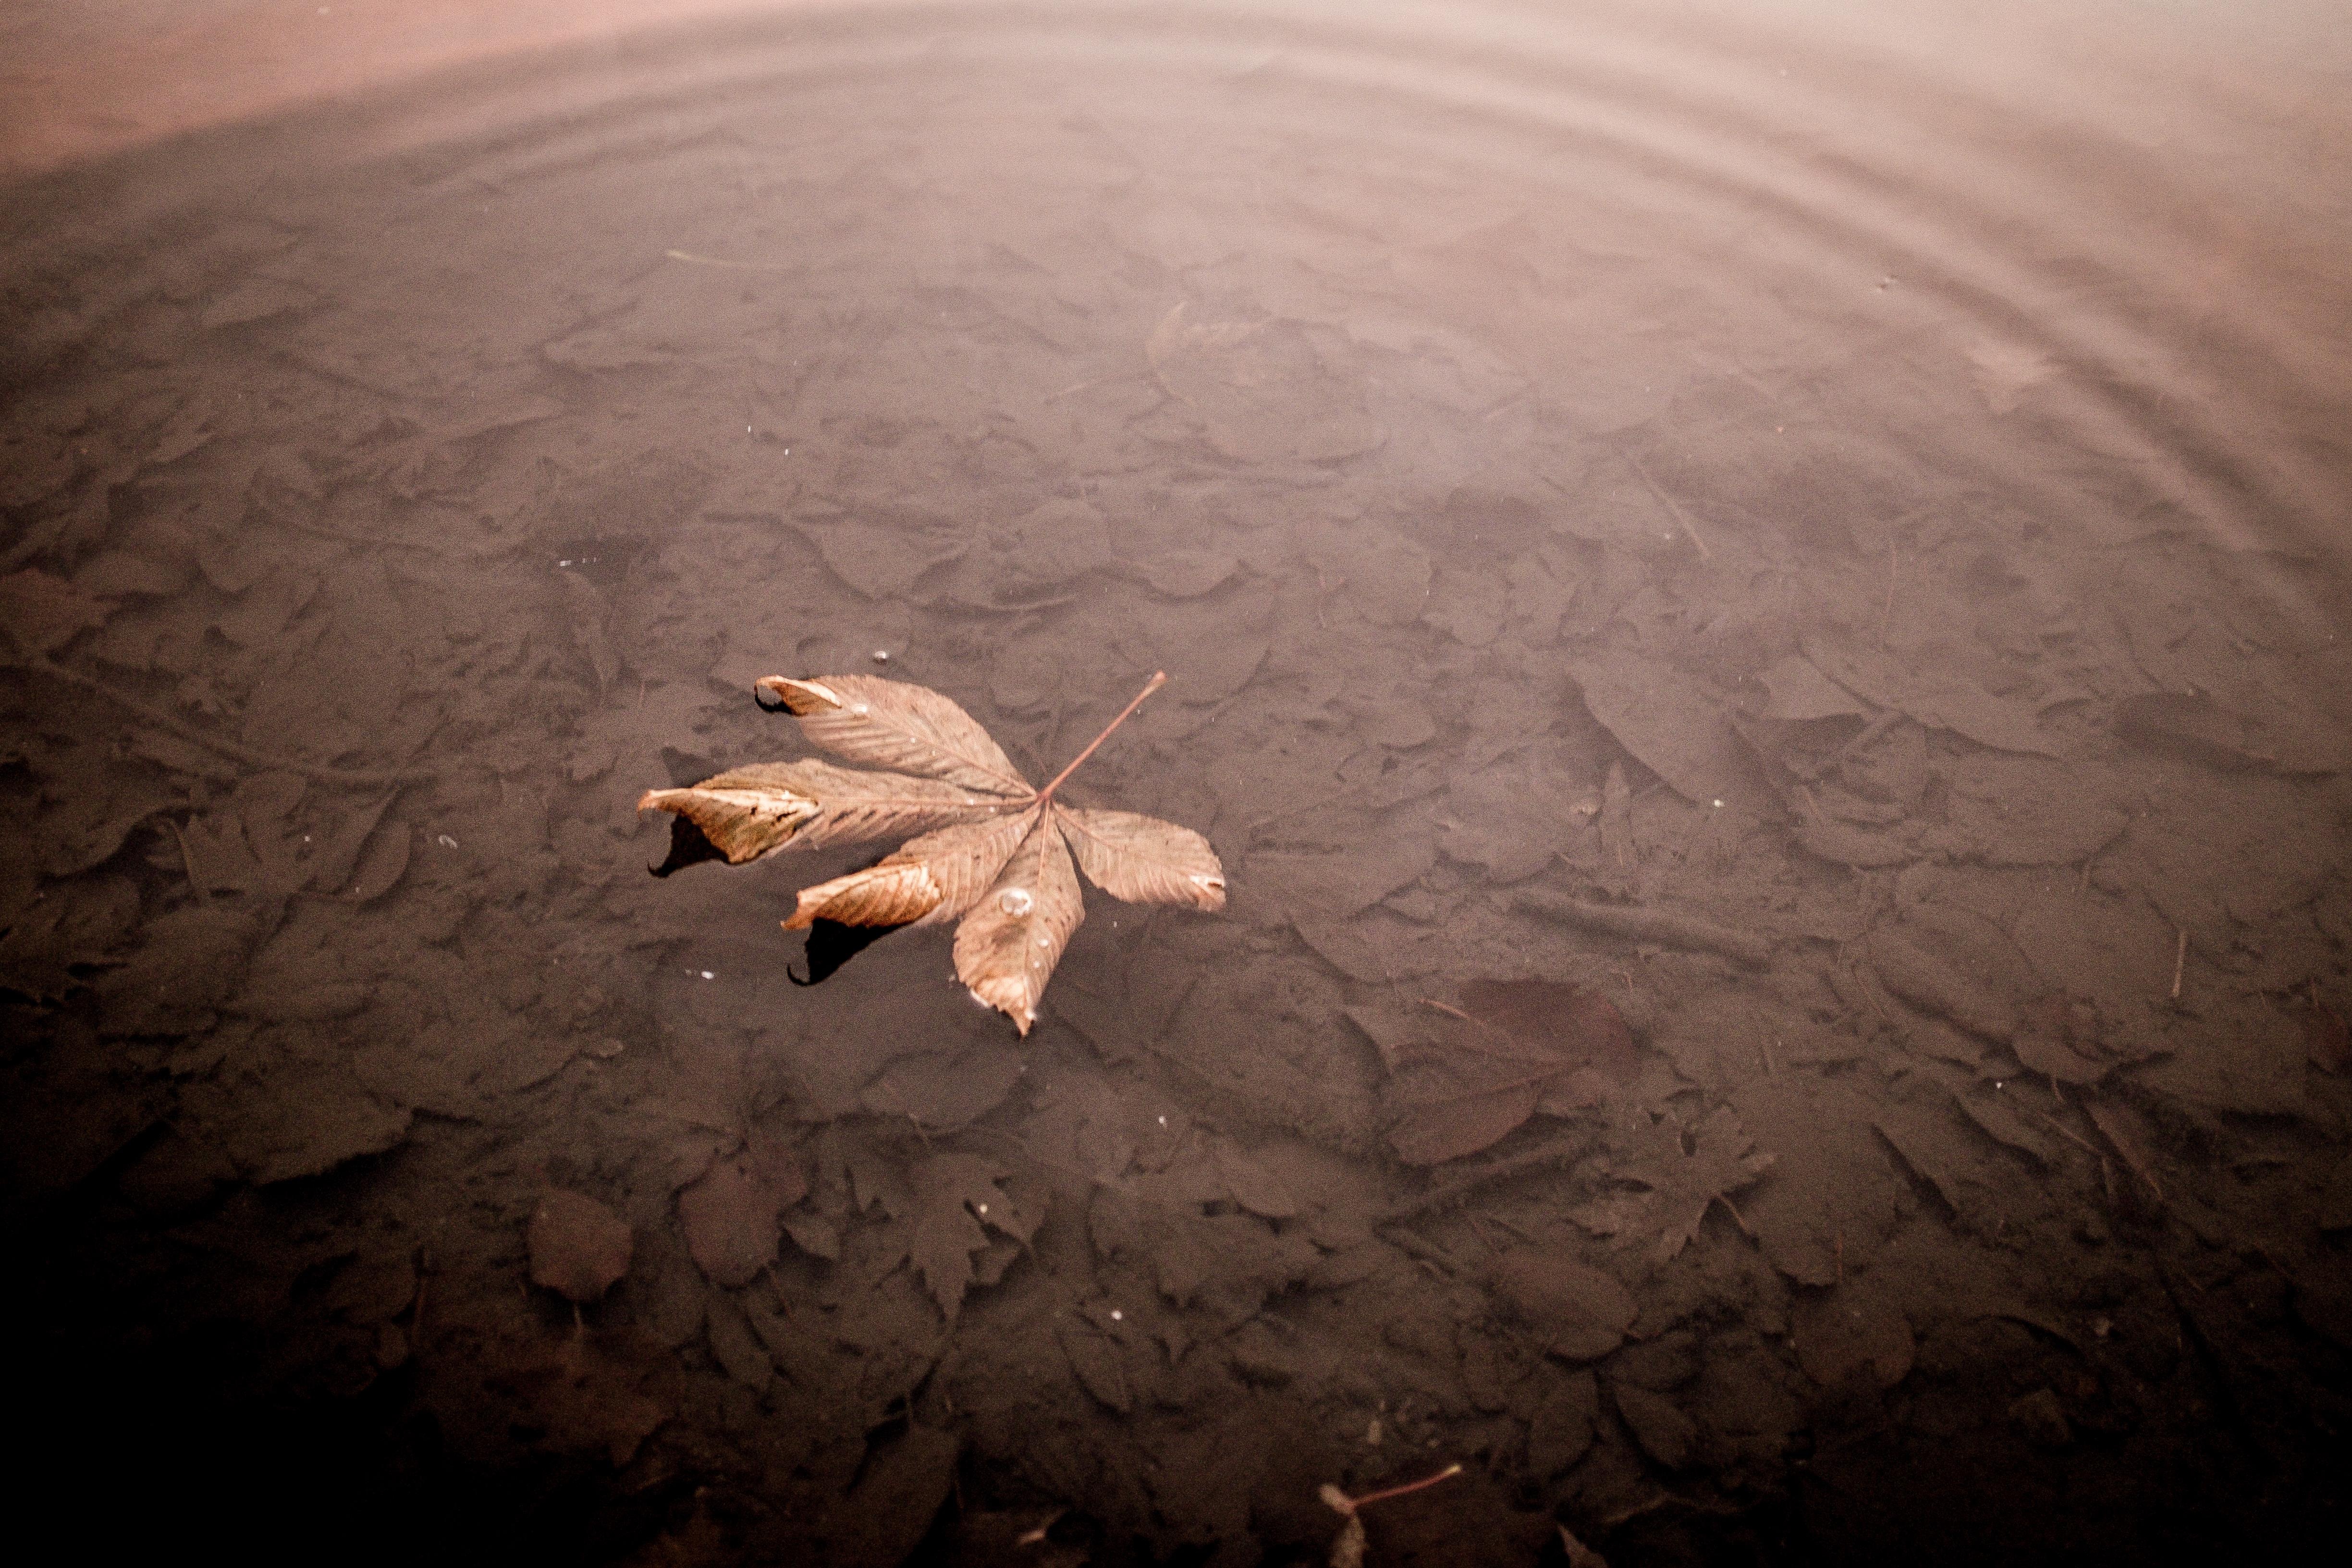
leaf, sky, water, tree, reflection, maple leaf, plant, hand, photography, flower, still life photography